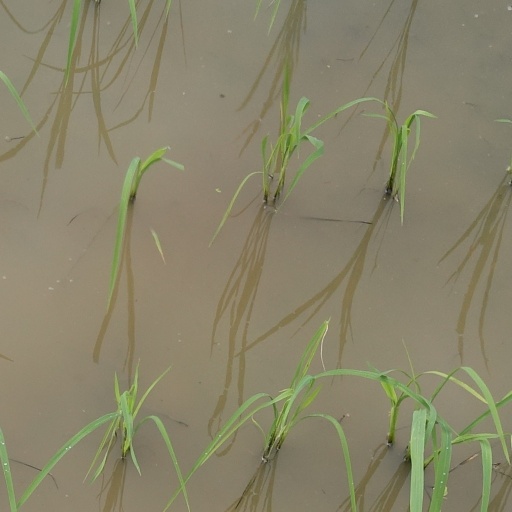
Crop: rice